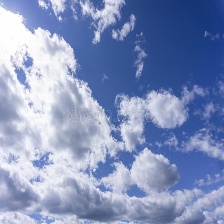
Cloud type: Cirrus